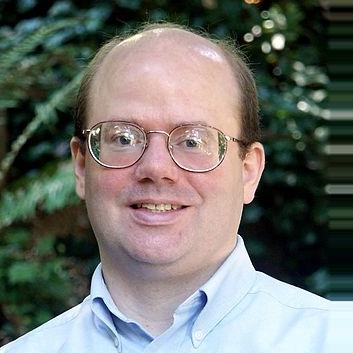
Age: 37